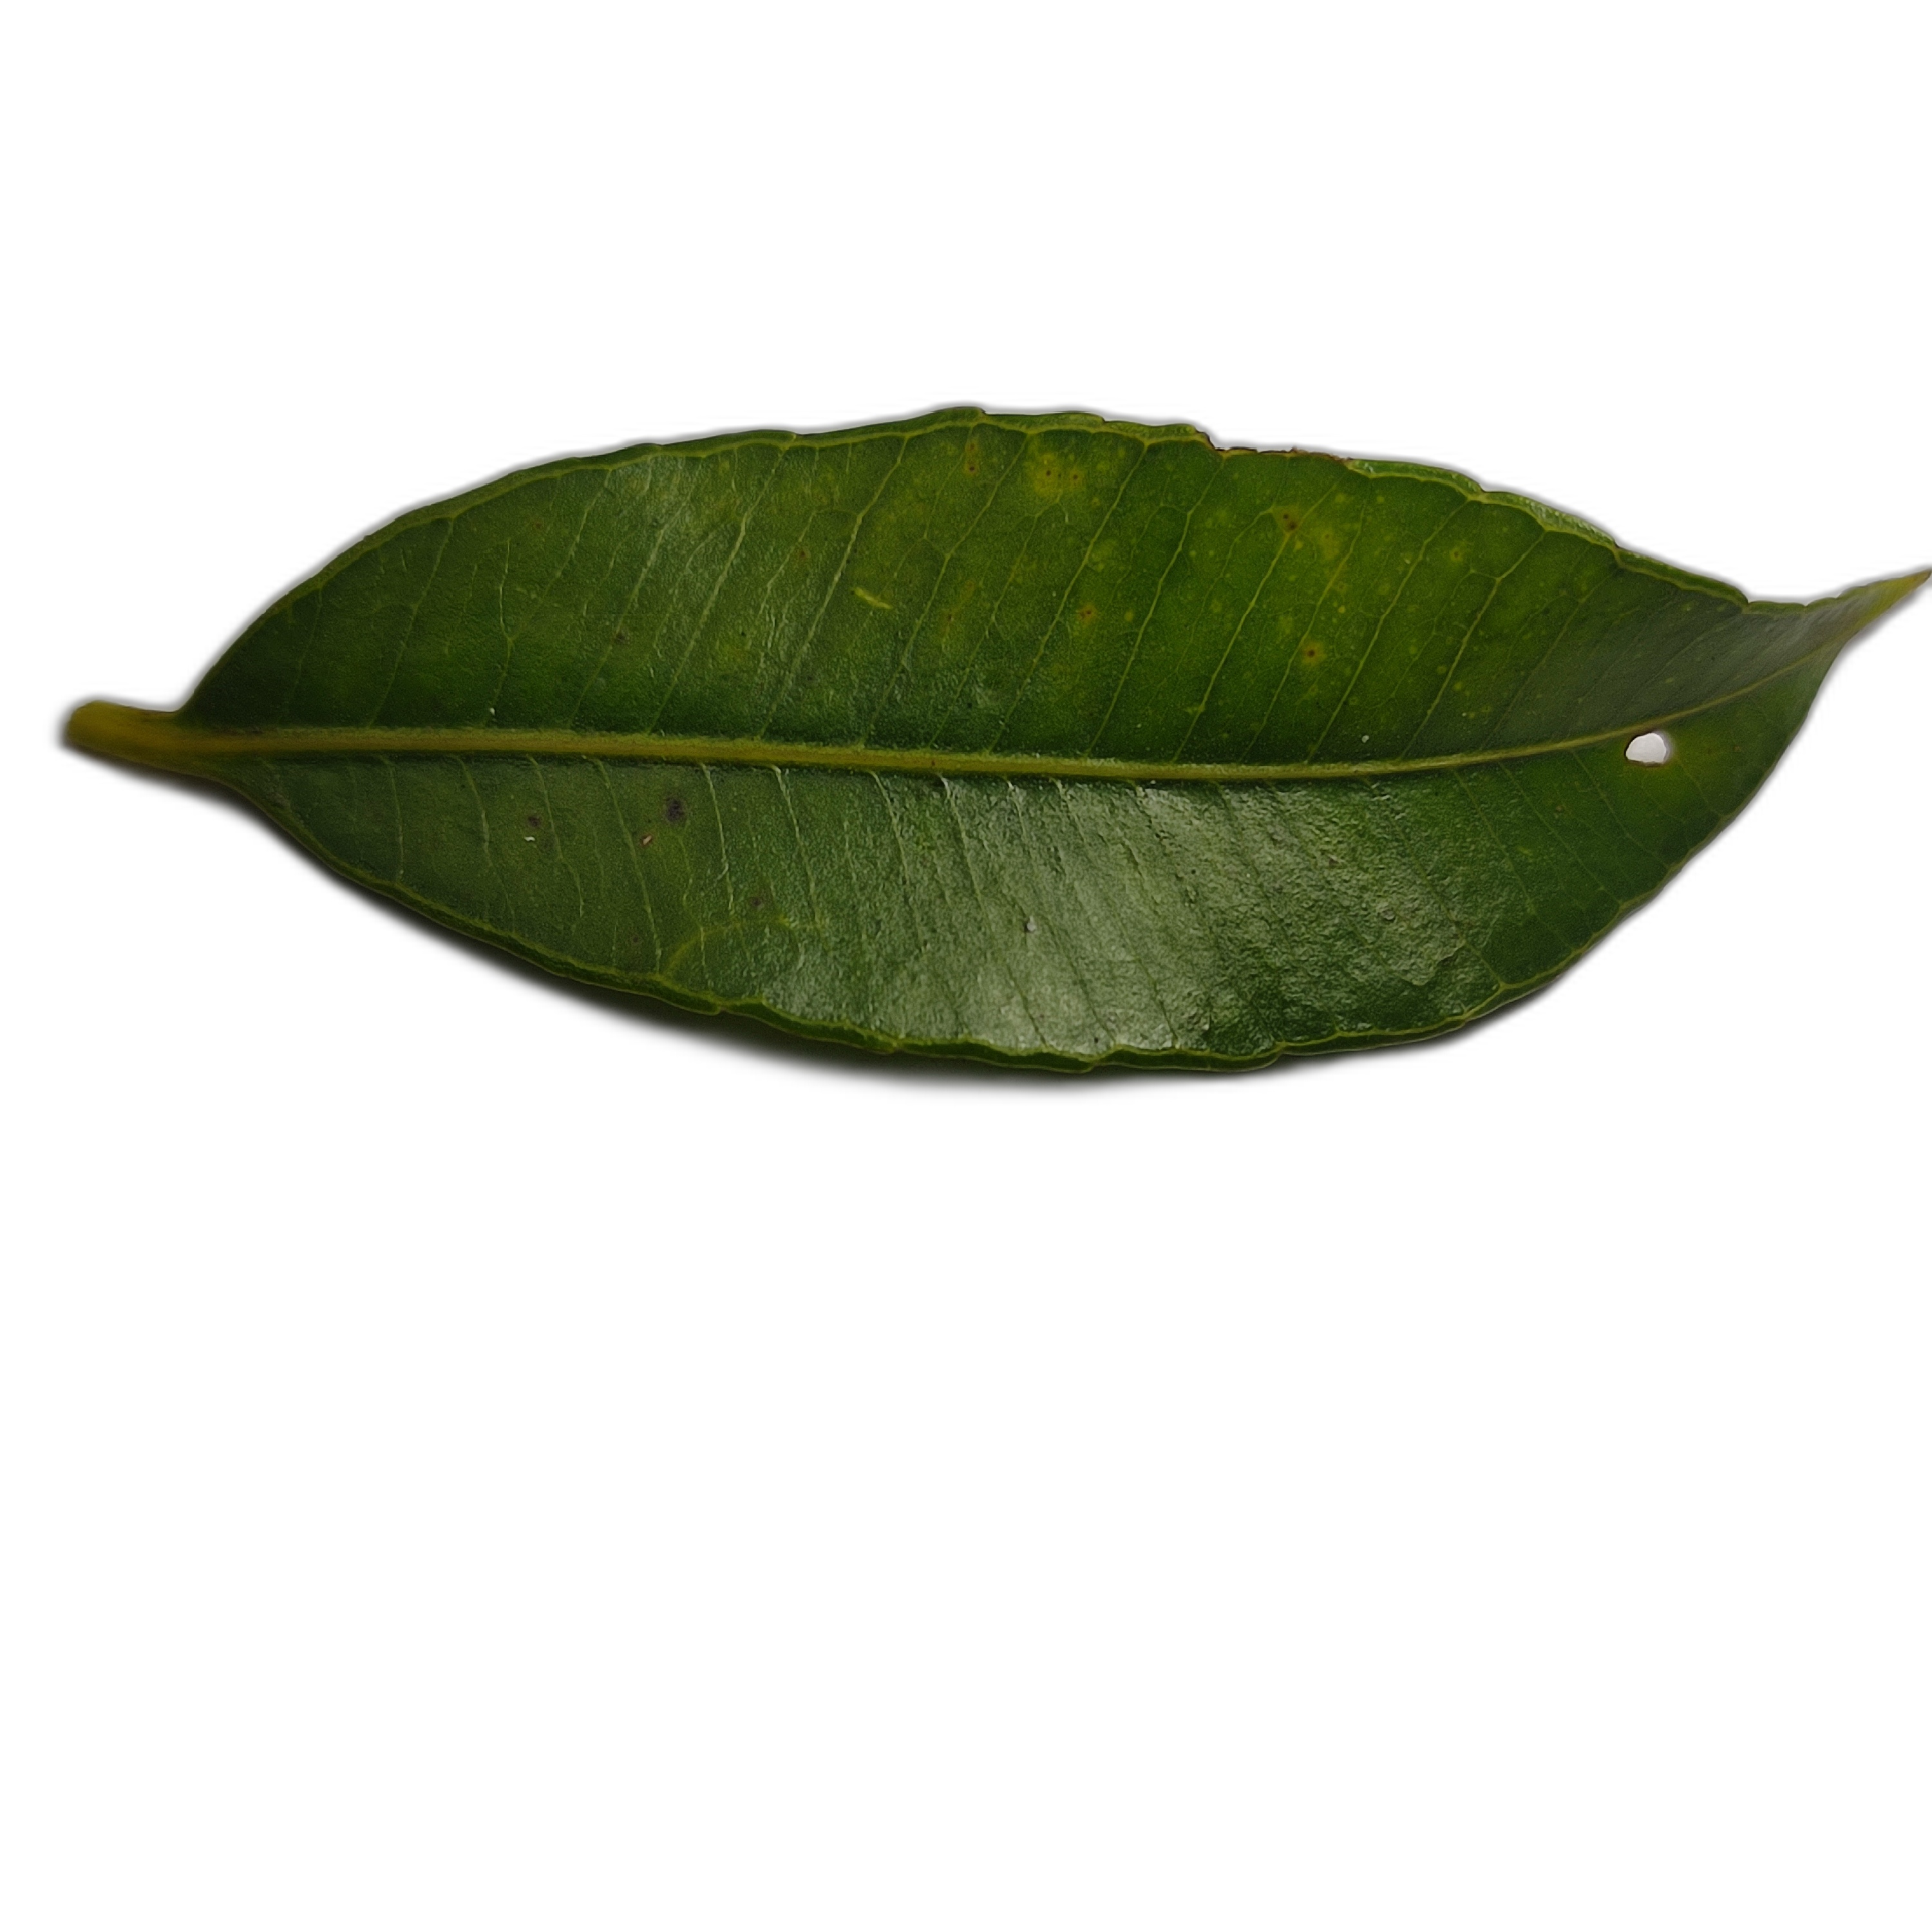
Label: healthy